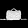
Label: Bag